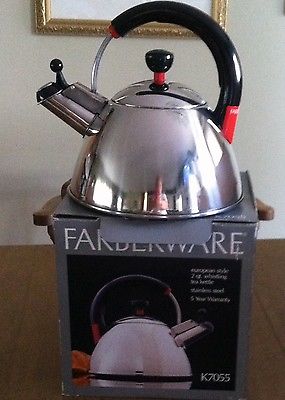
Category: kettle